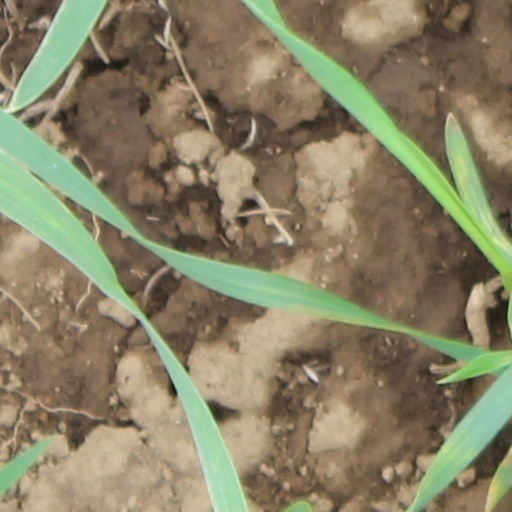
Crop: wheat